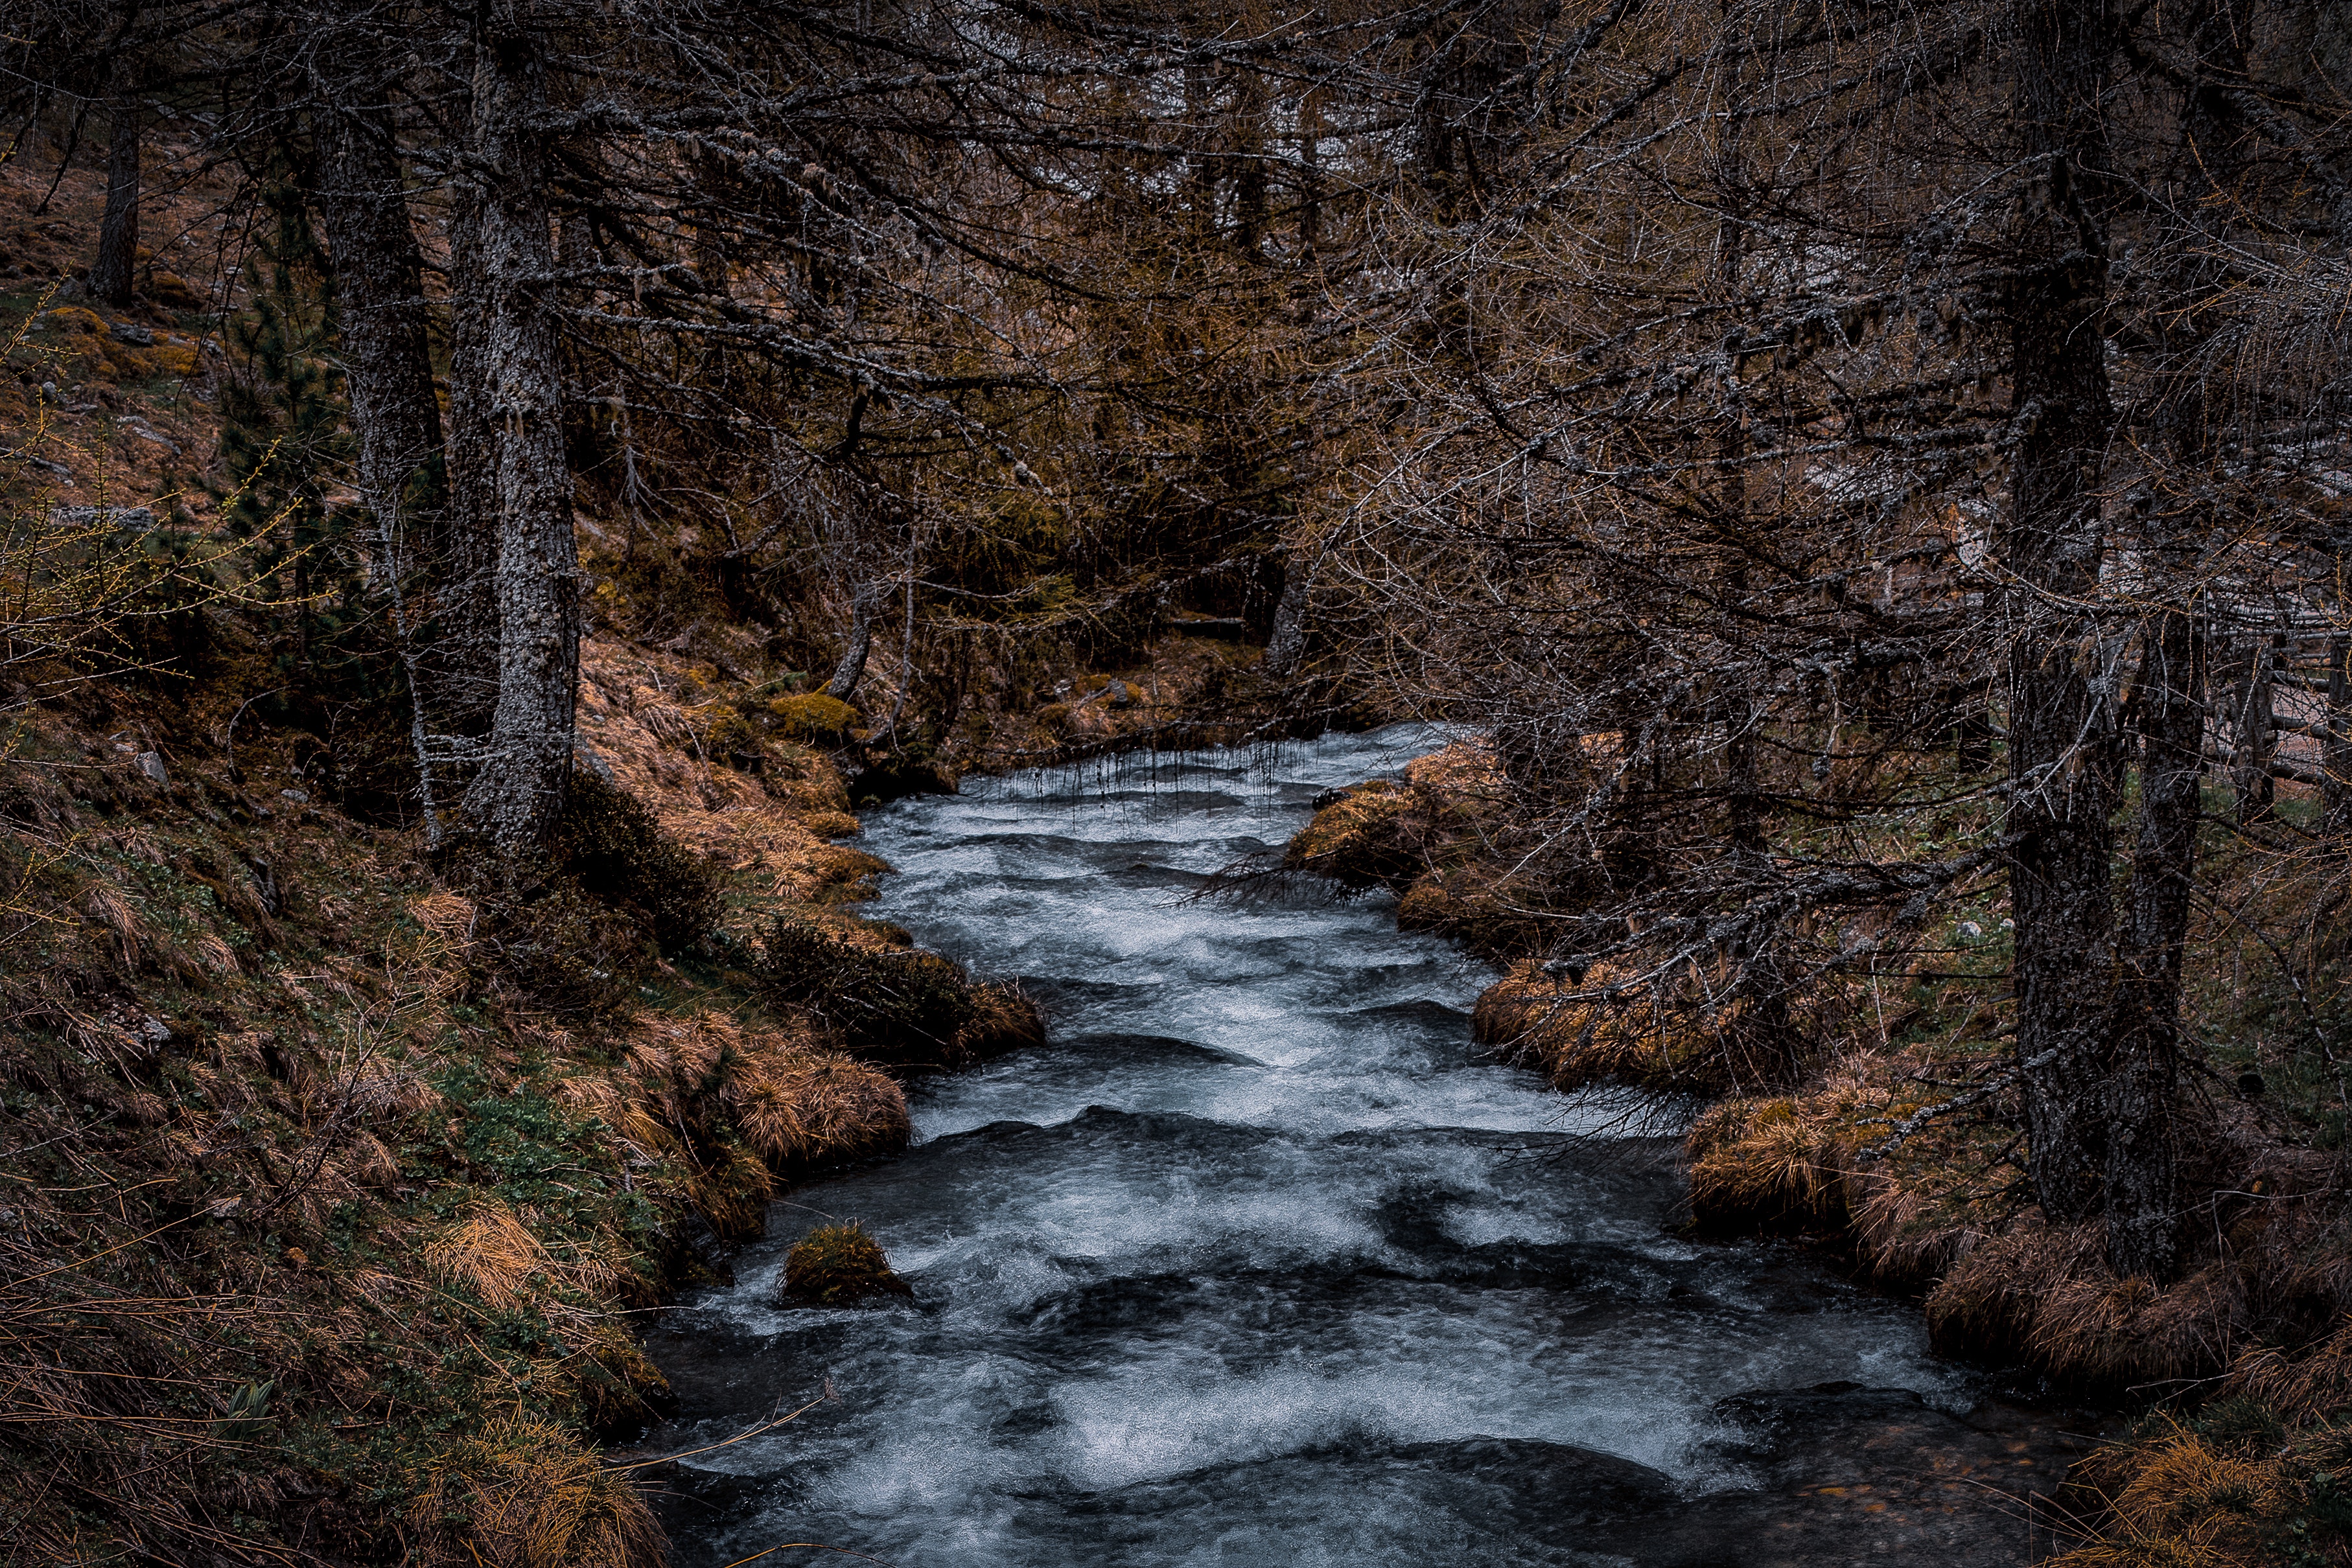
water, nature, stream, body of water, wilderness, river, woodland, watercourse, creek, tree, forest, nature reserve, leaf, waterfall, path, fluvial landforms of streams, water feature, rock, arroyo, state park, landscape, biome, tributary, old growth forest, water resources, sky, stream bed, autumn, plant, bank, ravine, rapid, riparian zone, branch